1910 Nobel Prize in Literature

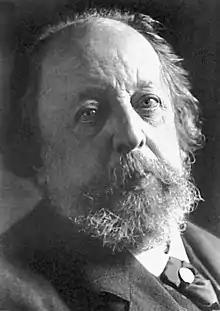
"as a tribute to the consummate artistry, permeated with idealism, which he has demonstrated during his long productive career as a lyric poet, dramatist, novelist and writer of world-renowned short stories."

The 1910 Nobel Prize in Literature was awarded to the German writer Paul Heyse (1830–1914) "as a tribute to the consummate artistry, permeated with idealism, which he has demonstrated during his long productive career as a lyric poet, dramatist, novelist and writer of world-renowned short stories." He is the third German recipient of the prize after Rudolf Christoph Eucken in 1908.